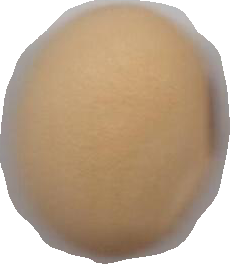
Variety: Anjasmoro